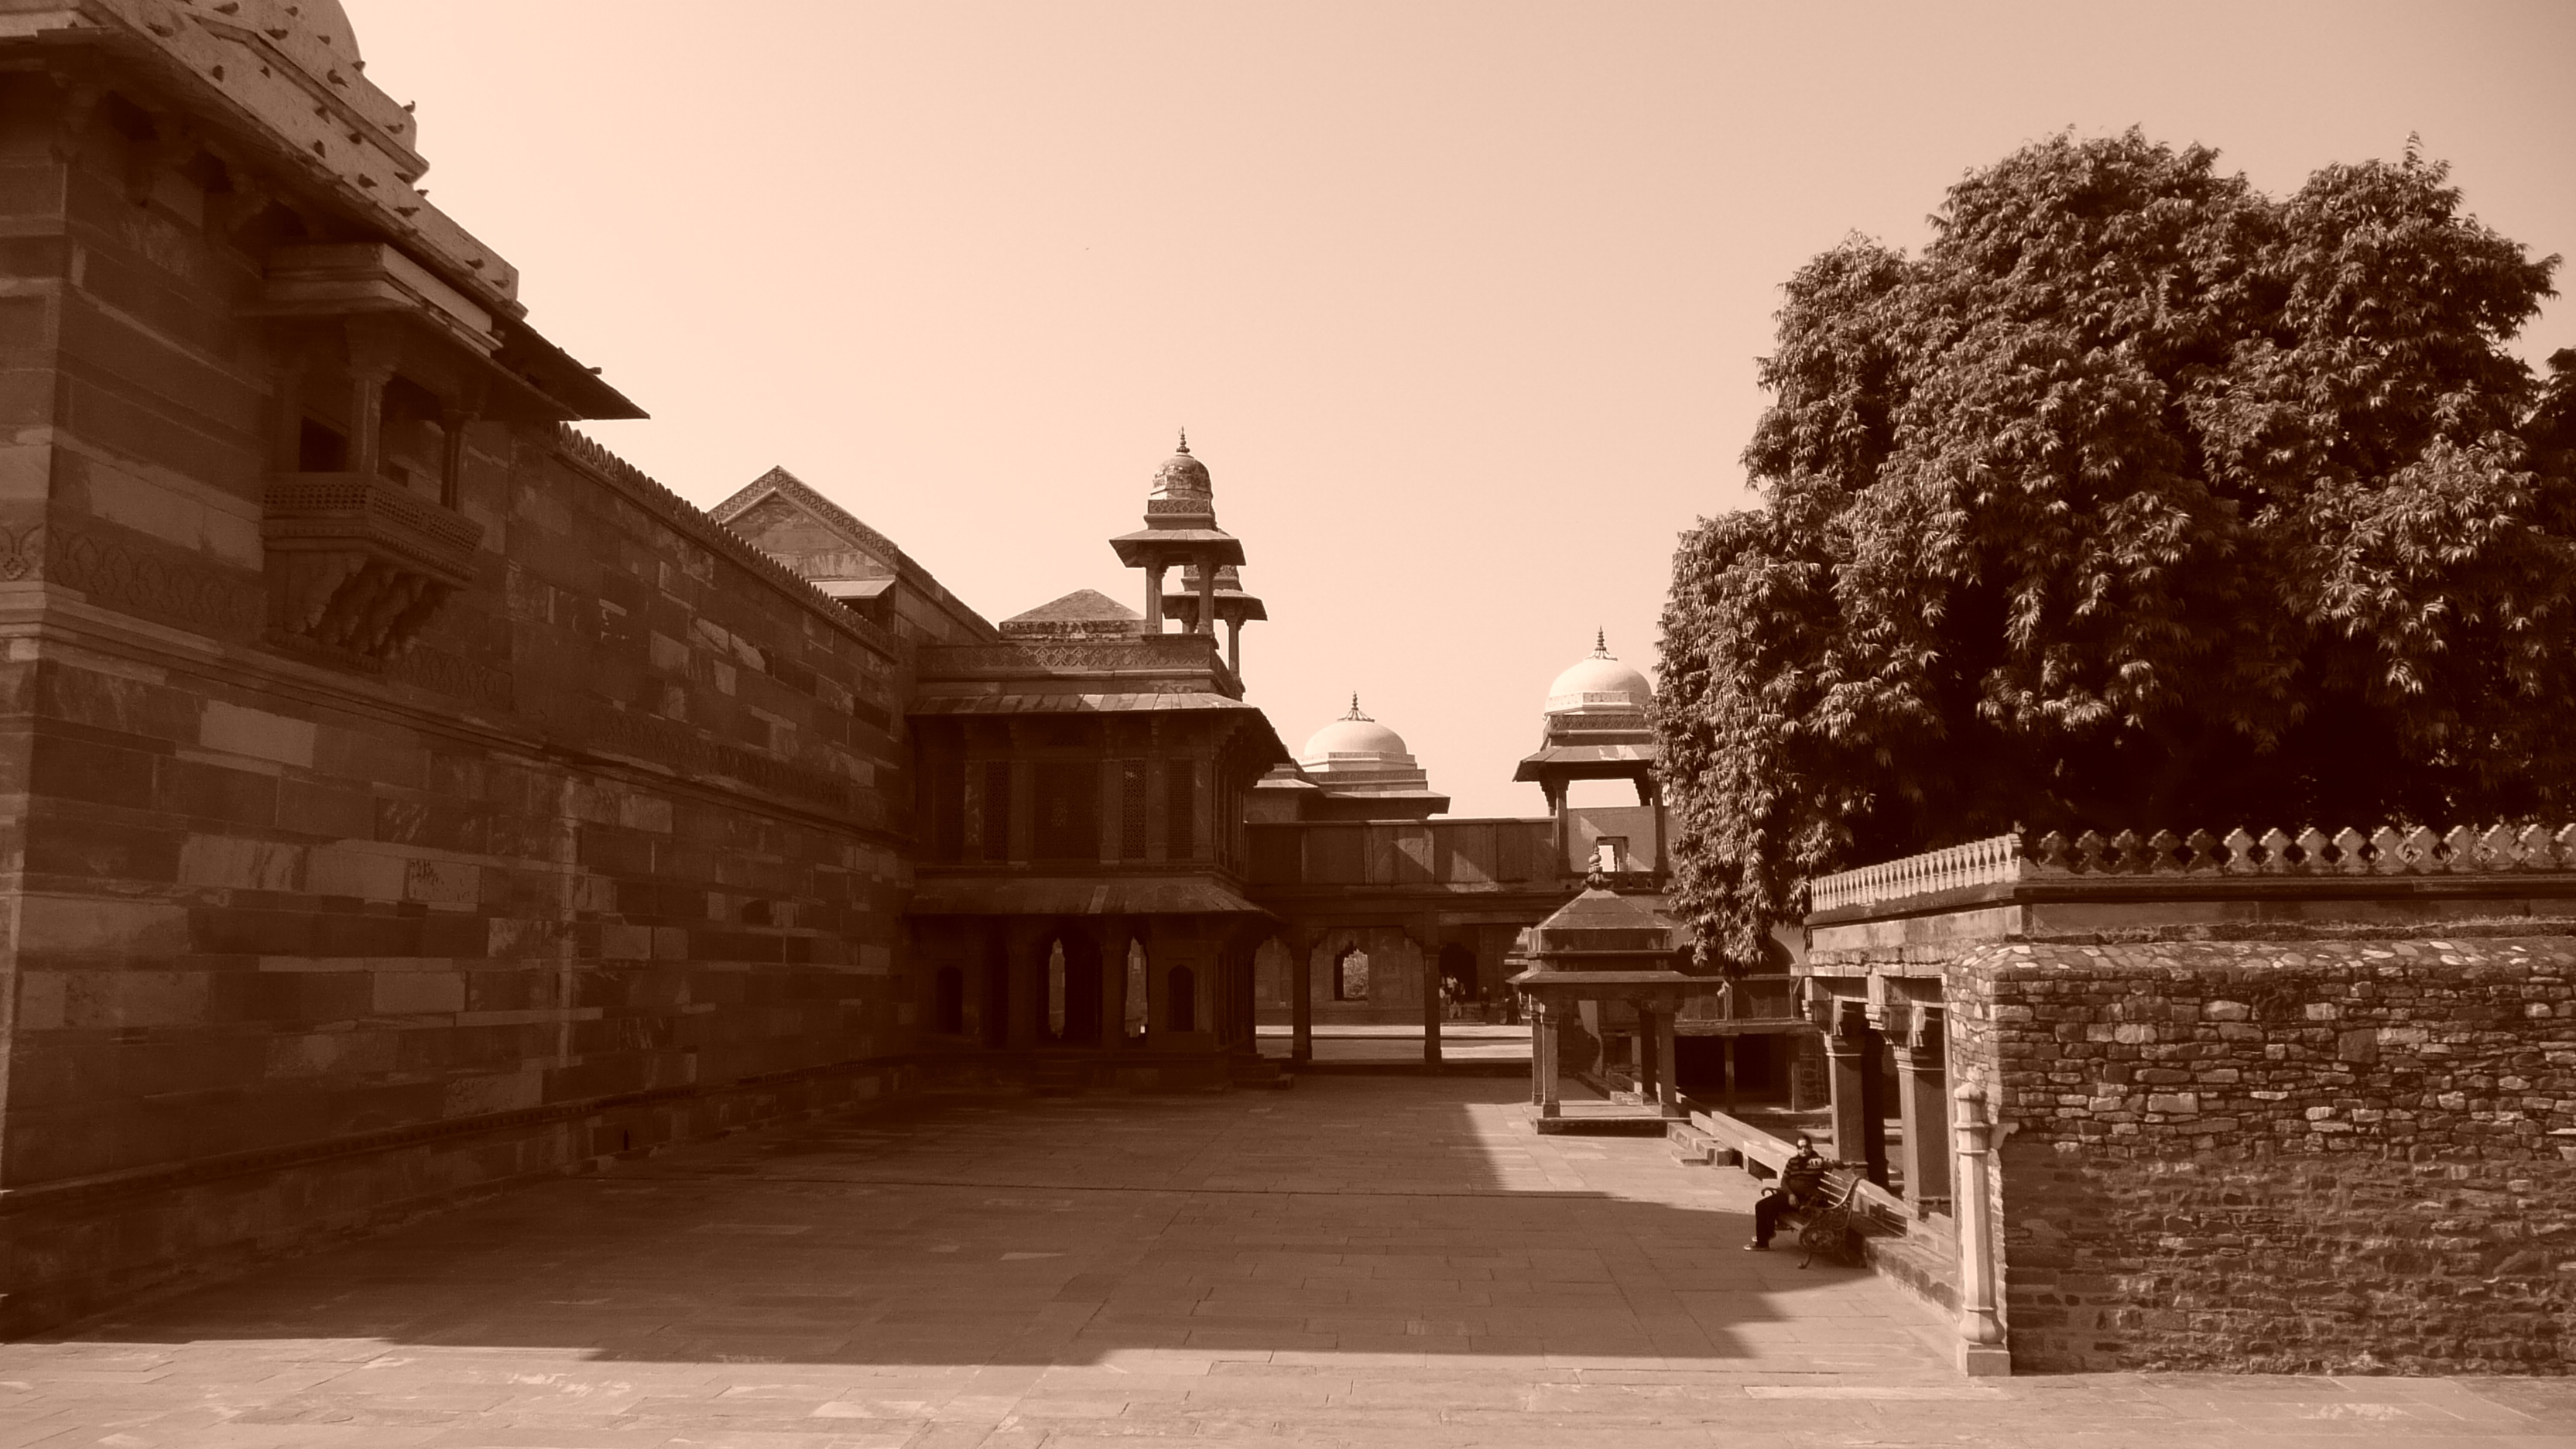
architecture, road, street, house, morning, town, perspective, palace, wall, monument, monochrome, outside, sepia, temple, infrastructure, photograph, history, india, urban area, ancient history